Japanese people in the Netherlands

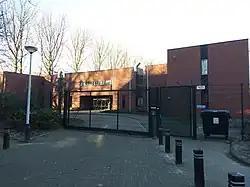
The Japanese School of Amsterdam

Japanese people in the Netherlands include expatriates from Japan and their descendants, as well as Dutch citizens of Japanese ancestry.